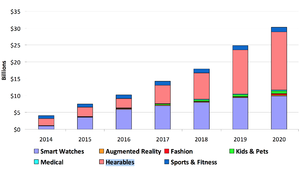
Les hearables sont une catégorie des appareils informatiques dits portables ou mettables qui recueillent dans le conduit auditif les données biométriques ou médicales et mesurent l’activité corporelle.